Clarice Smith

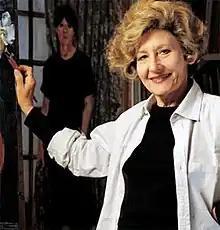
Smith in 1996

Clarice Smith (January 16, 1933December 9, 2021) was an American painter and portraitist whose paintings have appeared in a number of exhibitions in the United States and Europe. With her husband, Robert H. Smith, Clarice Smith engaged in philanthropy, especially at the University of Maryland, where the Clarice Smith Performing Arts Center is named for her, and at George Washington University, where the couple endowed the Smith Hall of Art. They also initiated a distinguished lecture series at the Smithsonian Museum of American Art.